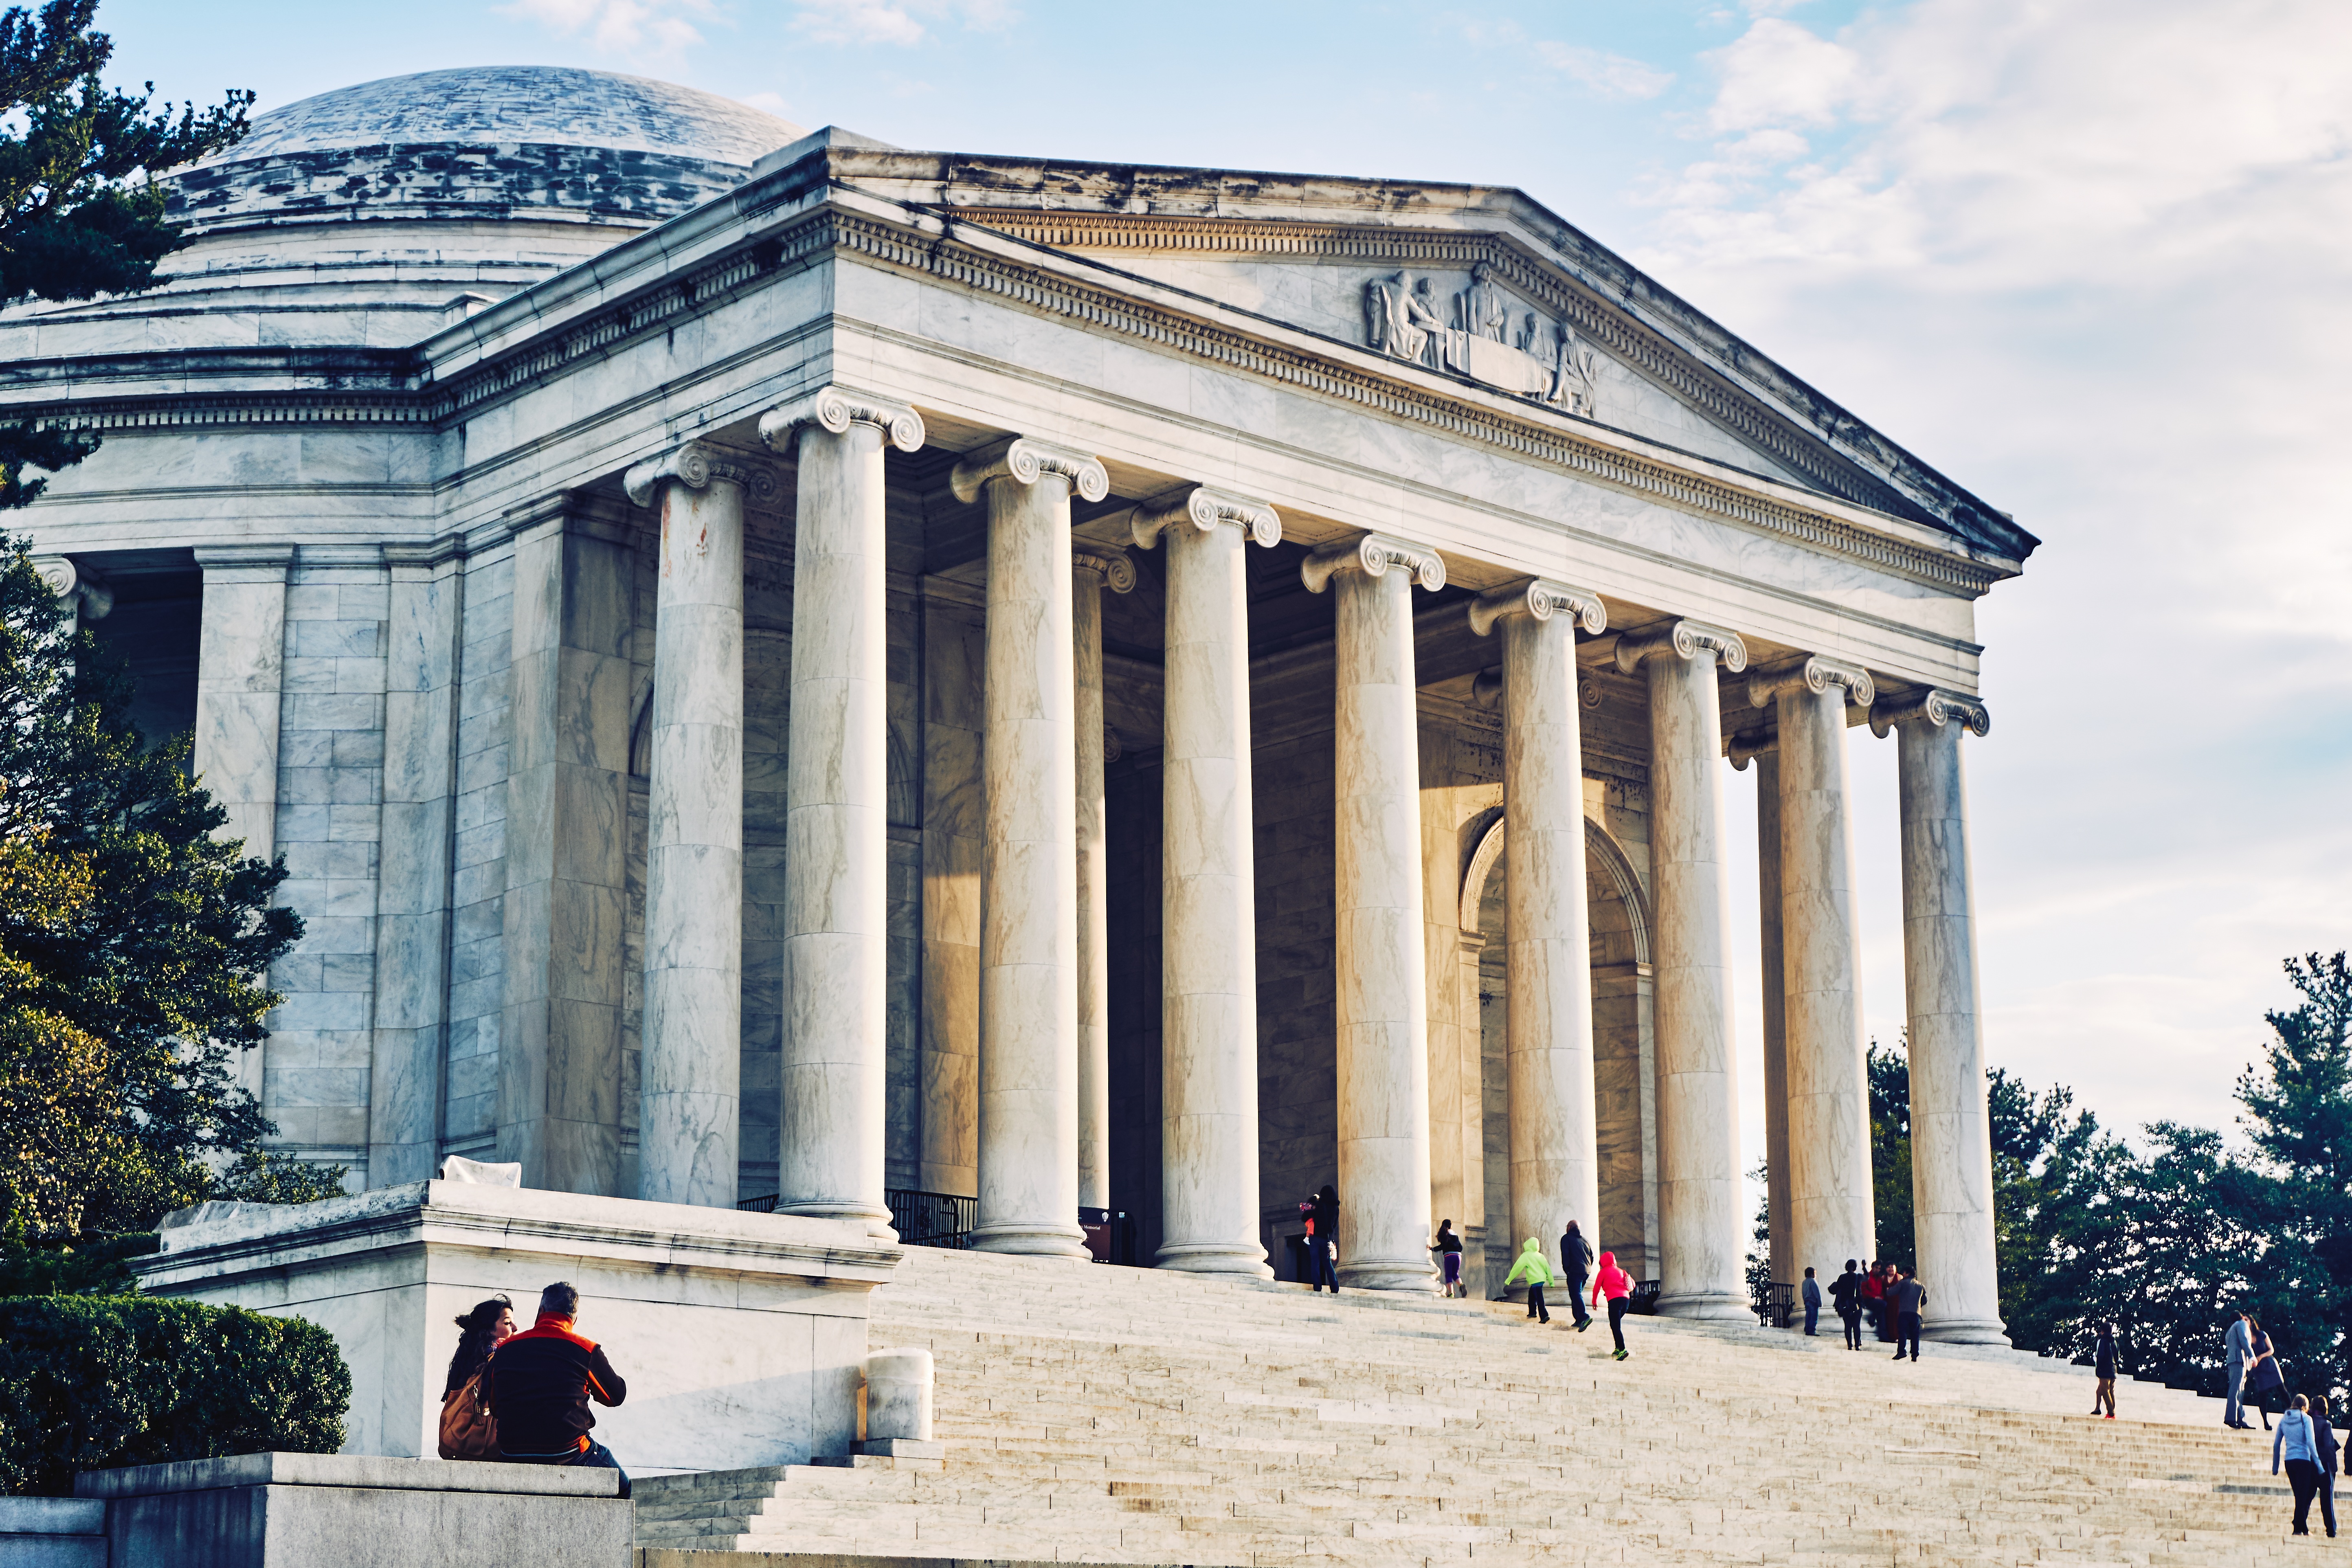
architecture, structure, people, building, city, monument, travel, column, tower, museum, landmark, facade, tourism, outdoors, sculpture, capital, memorial, stairs, daylight, pillars, law, administration, neoclassical, jefferson memorial, roman temple, ancient history, ancient roman architecture, ancient greek temple